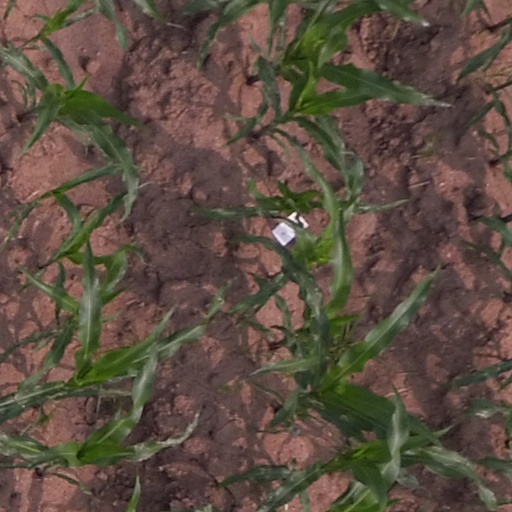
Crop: maize; corn